Substance Abuse and Mental Health Services Administration

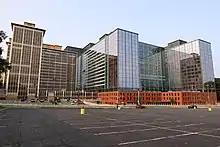
SAMHSA headquarters at 5600 Fishers Lane in Rockville, Maryland

SAMHSA's mission is to reduce the impact of substance abuse and mental illness on American's communities.